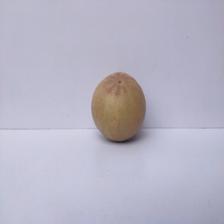
Size: Large